Alexander William Milligan

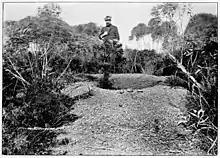
Milligan behind a malleefowl nest, Wongan, 1903

Alexander William Milligan (1858 – 30 March 1921) was an Australian accountant, legal clerk, zoological collector and ornithologist.